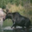
Label: deer